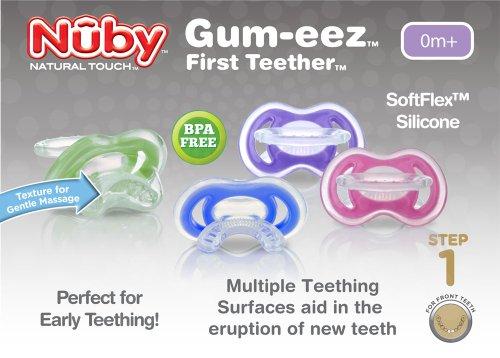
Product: Nuby Natural Touch Gum-EEZ First Teether, Colors May Vary
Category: Baby Products | Baby Care | Pacifiers, Teethers & Teething Relief | Teethers
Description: Unique textured design provides comfort to baby's delicate gums.
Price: $5.37